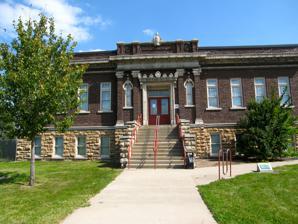
Building: Argentine Carnegie Library
Country: United States of America
Year built: 1916
United States historic place Argentine Branch Library U.S. National Register of Historic Places Show map of Kansas Show map of the United States Location Kansas City, KS Coordinates 39°4′26.92″N 94°39′39.33″W / 39.0741444°N 94.6609250°W / 39.0741444; -94.6609250 Built 1916 Architect William W. Rose, David B. Peterson Architectural style Classical Revival NRHP reference No. 86000919 Added to NRHP April 30, 1986 The Argentine Branch Library, sometimes known as the Argentine Carnegie Library is a building located at 2800 Metropolitan Avenue in the Argentine neighborhood of Kansas City, Kansas that formerly served as a branch of the Kansas City, Kansas Public Library (KCKPL). It was designed by Rose and Peterson (Architects) .  It was deemed as one of the KCK's historic landmarks on March 28, 1985. It was placed in the Register of Historic Kansas Places on  November 23, 1985, and listed on the National Register of Historic Places on April 30, 1986. The Kansas City, Kansas Public Library has moved the collections and staff from Argentine to the new SOUTH BRANCH, at 3104 Strong Ave., a few blocks to the west and north, which opened Sep 26, 2012. The library has turned over the building to the Kansas City, Kansas USD 500 . History The building was built during 1916–1917.  It is a one-story brick building on a raised limestone block foundation, with a flat roof.  It has a Classical Revival -style pavilion at the main entrance. The building has 7,500-square-foot (700 m 2 ) of space. The library itself was first established in a storefront in 1911 and moved into the Carnegie building in 1917. It has 7,000 square feet (650 m 2 ) of space. By 1998 it was the sole remaining Carnegie library in the city. By 2012 the library had 22 computers. In 2012 the current South Branch opened, with a new name chosen to reflect it serving the entire area of the city. The previous Argentine Library was decommissioned due to difficulties in accommodating disabled people and in rewiring the facility. The Kansas City School District helped pay for the new library and took possession of the old library. References